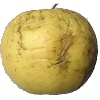
Label: golden_apple